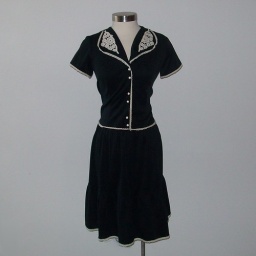
Vintage black dress with gorgeous lace trim and collar detail. Dress buttons up in front with adorable white rose buttons.